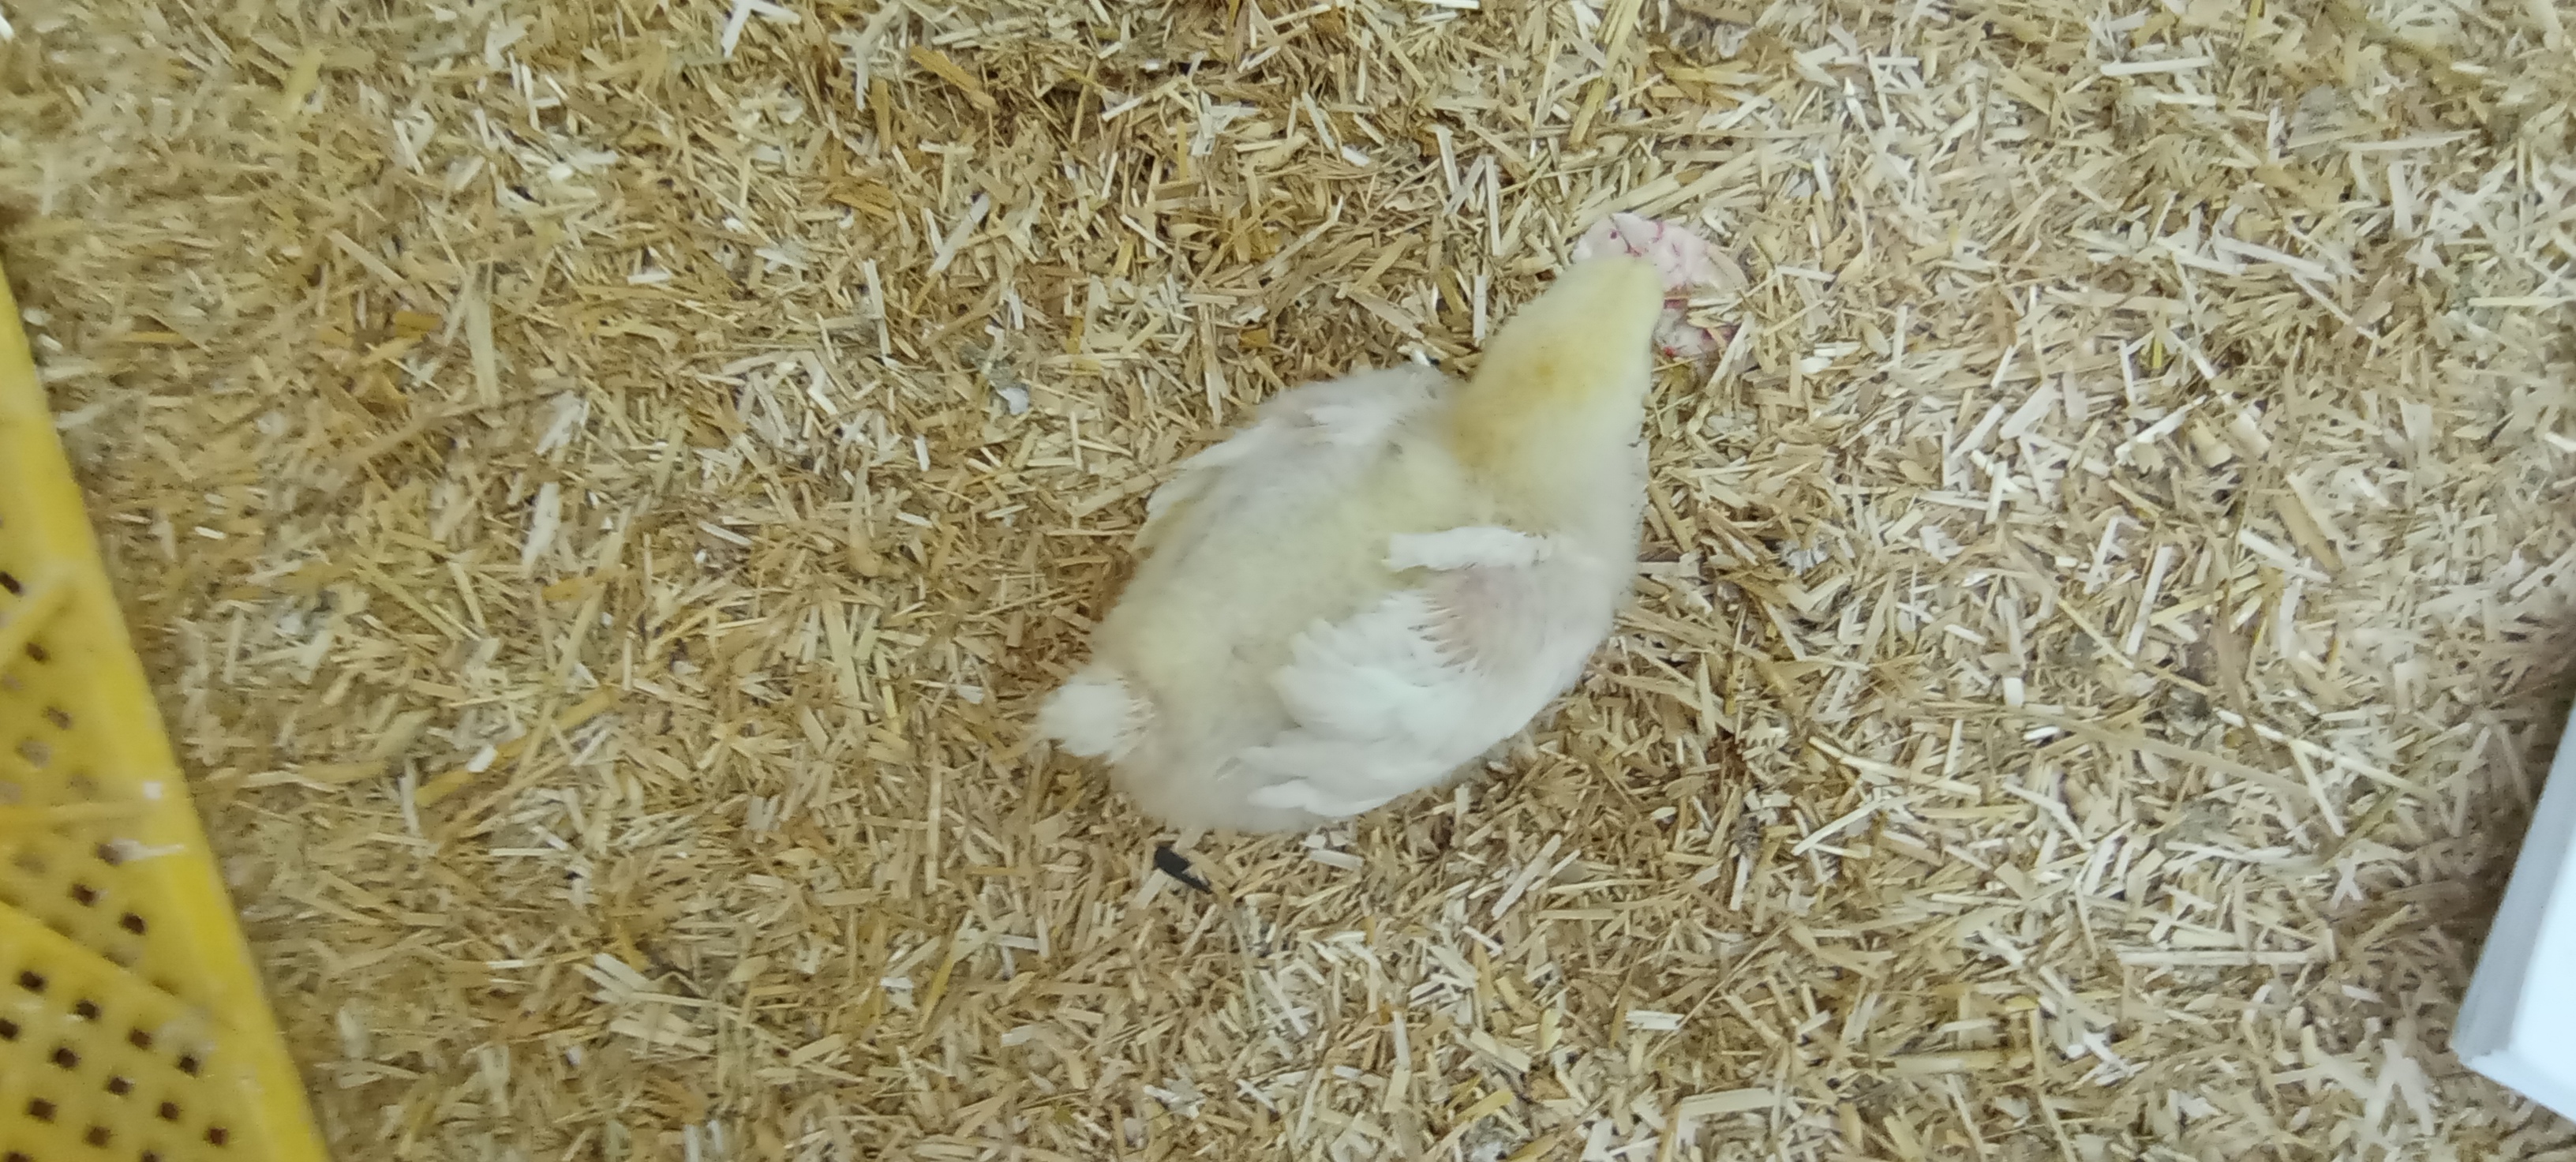
Weight: 381 g